Richard Thornton Wilson Jr.

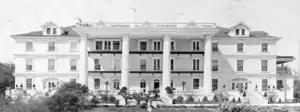
Richard T. Wilson home at Palmetto Bluff SC

On March 11, 1902, Wilson married Marion Steedman Mason (1875–1947) of Boston, daughter of Louisa Blake Steedman and Dr. Amos Lawrence Mason, a cousin of Bishop of Massachusetts William Lawrence. Marion's grandparents included Rear Admiral Charles Steedman of Charleston, South Carolina, captain of the USS "Ticonderoga", and Rev. Charles Mason who was the son of the U.S. Senator from New Hampshire, Jeremiah Mason. Together, they had two daughters: Louisa Steedman Wilson (1904–1974) and Marion Mason Wilson (1906–1982).